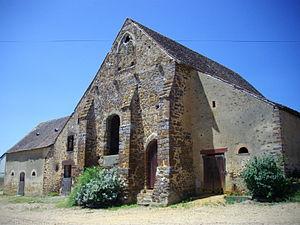
Le manoir de La Perrière, construit avant le XIIIe siècle, par un seigneur rural, au milieu d’une exploitation agricole. L’activité laitière actuelle du propriétaire pérennise cette situation exceptionnelle
Le manoir de la Perrière, a été construit avant le XIIIᵉ siècle, par un seigneur rural, un chevalier, au milieu d’une exploitation agricole sur la commune française de Voivres-lès-le-Mans, située dans le département de la Sarthe en région Pays de la Loire.
Voivres-lès-le-Mans est une commune française, située dans le département de la Sarthe en région Pays de la Loire, peuplée de 1 377 habitants.